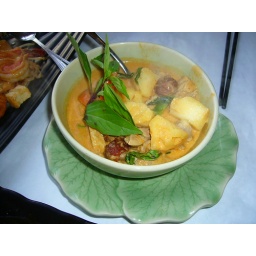
Honey roasted duck and pineapple simmered in red curry sauce